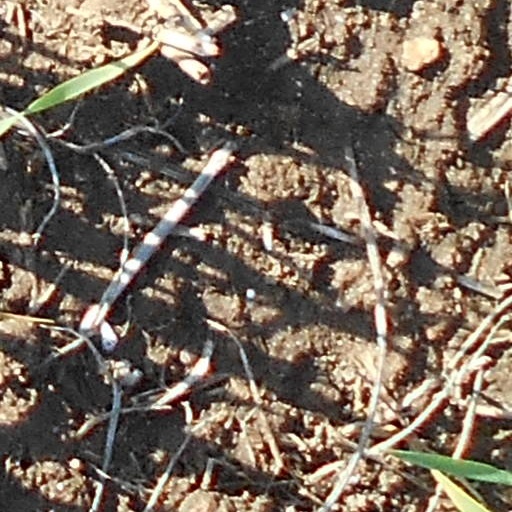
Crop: wheat